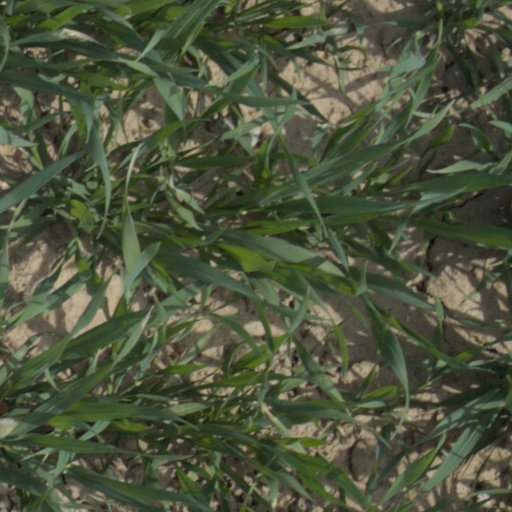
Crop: wheat